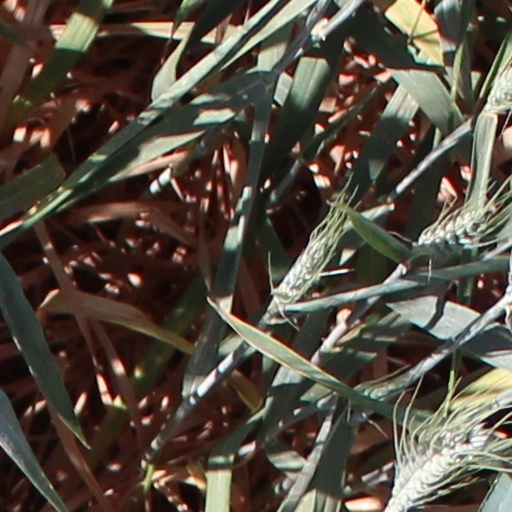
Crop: wheat